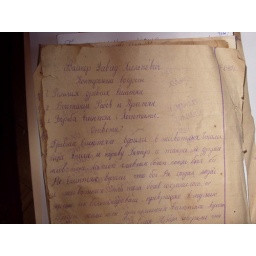
old school papers found stuck in a wall of a Milejczyce school-turned-hospital-turned-apartment building